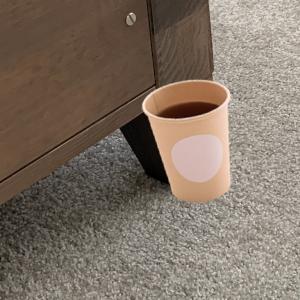
Label: cups